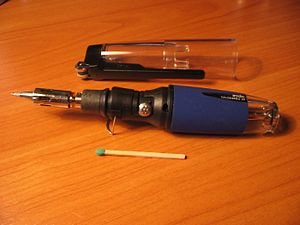
Loddekolbe
En gasopvarmet loddekolbe drevet af butan. Fordel: Kan anvendes overalt. Ulempe: Giver et ringere indeklima i sig selv - og grundet brændte flusmidler og metaldampe. Kræver derfor udluftning.
En loddekolbe er et værktøj, der bruges ved blødlodning til at opvarme loddesteddet. Loddekolber findes i forskellige størrelser og udformninger passende til de meget varierende opgaver.